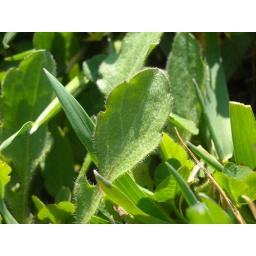
...And the green grass grew all around